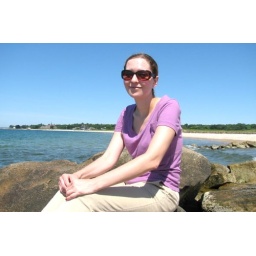
Pale lady on the rocks in front of the water